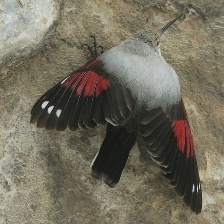
Species: WALL CREAPER
Scientific name: TICHODROMA MURARIA